Atuagkat Bookstore

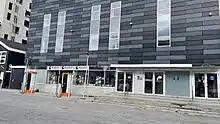
Atuagkat in 2023

Atuagkat Bookstore (Greenlandic for "books") was Greenland's only bookstore, located in the capital Nuuk.